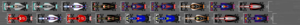
Le Grand Prix automobile d'Australie 2015, disputé le 15 mars 2015 sur le circuit d'Albert Park, est la 917ᵉ épreuve du championnat du monde de Formule 1 courue depuis 1950. Il s'agit de la trente-et-unième édition du Grand Prix d'Australie comptant pour le championnat du monde de Formule 1 et de la première manche du championnat 2015.